Channel Tunnel

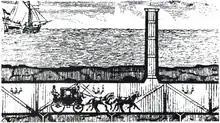
Albert Mathieu-Favier's plans for a coach service through the channel as of 1802 containing huge ventilation chimneys.

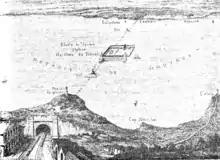
Thomé de Gamond's plan of 1856 for a cross-Channel link, with a port/airshaft on the Varne sandbank mid-Channel

In 1865, a deputation led by George Ward Hunt proposed the idea of a tunnel to the Chancellor of the Exchequer of the day, William Ewart Gladstone.